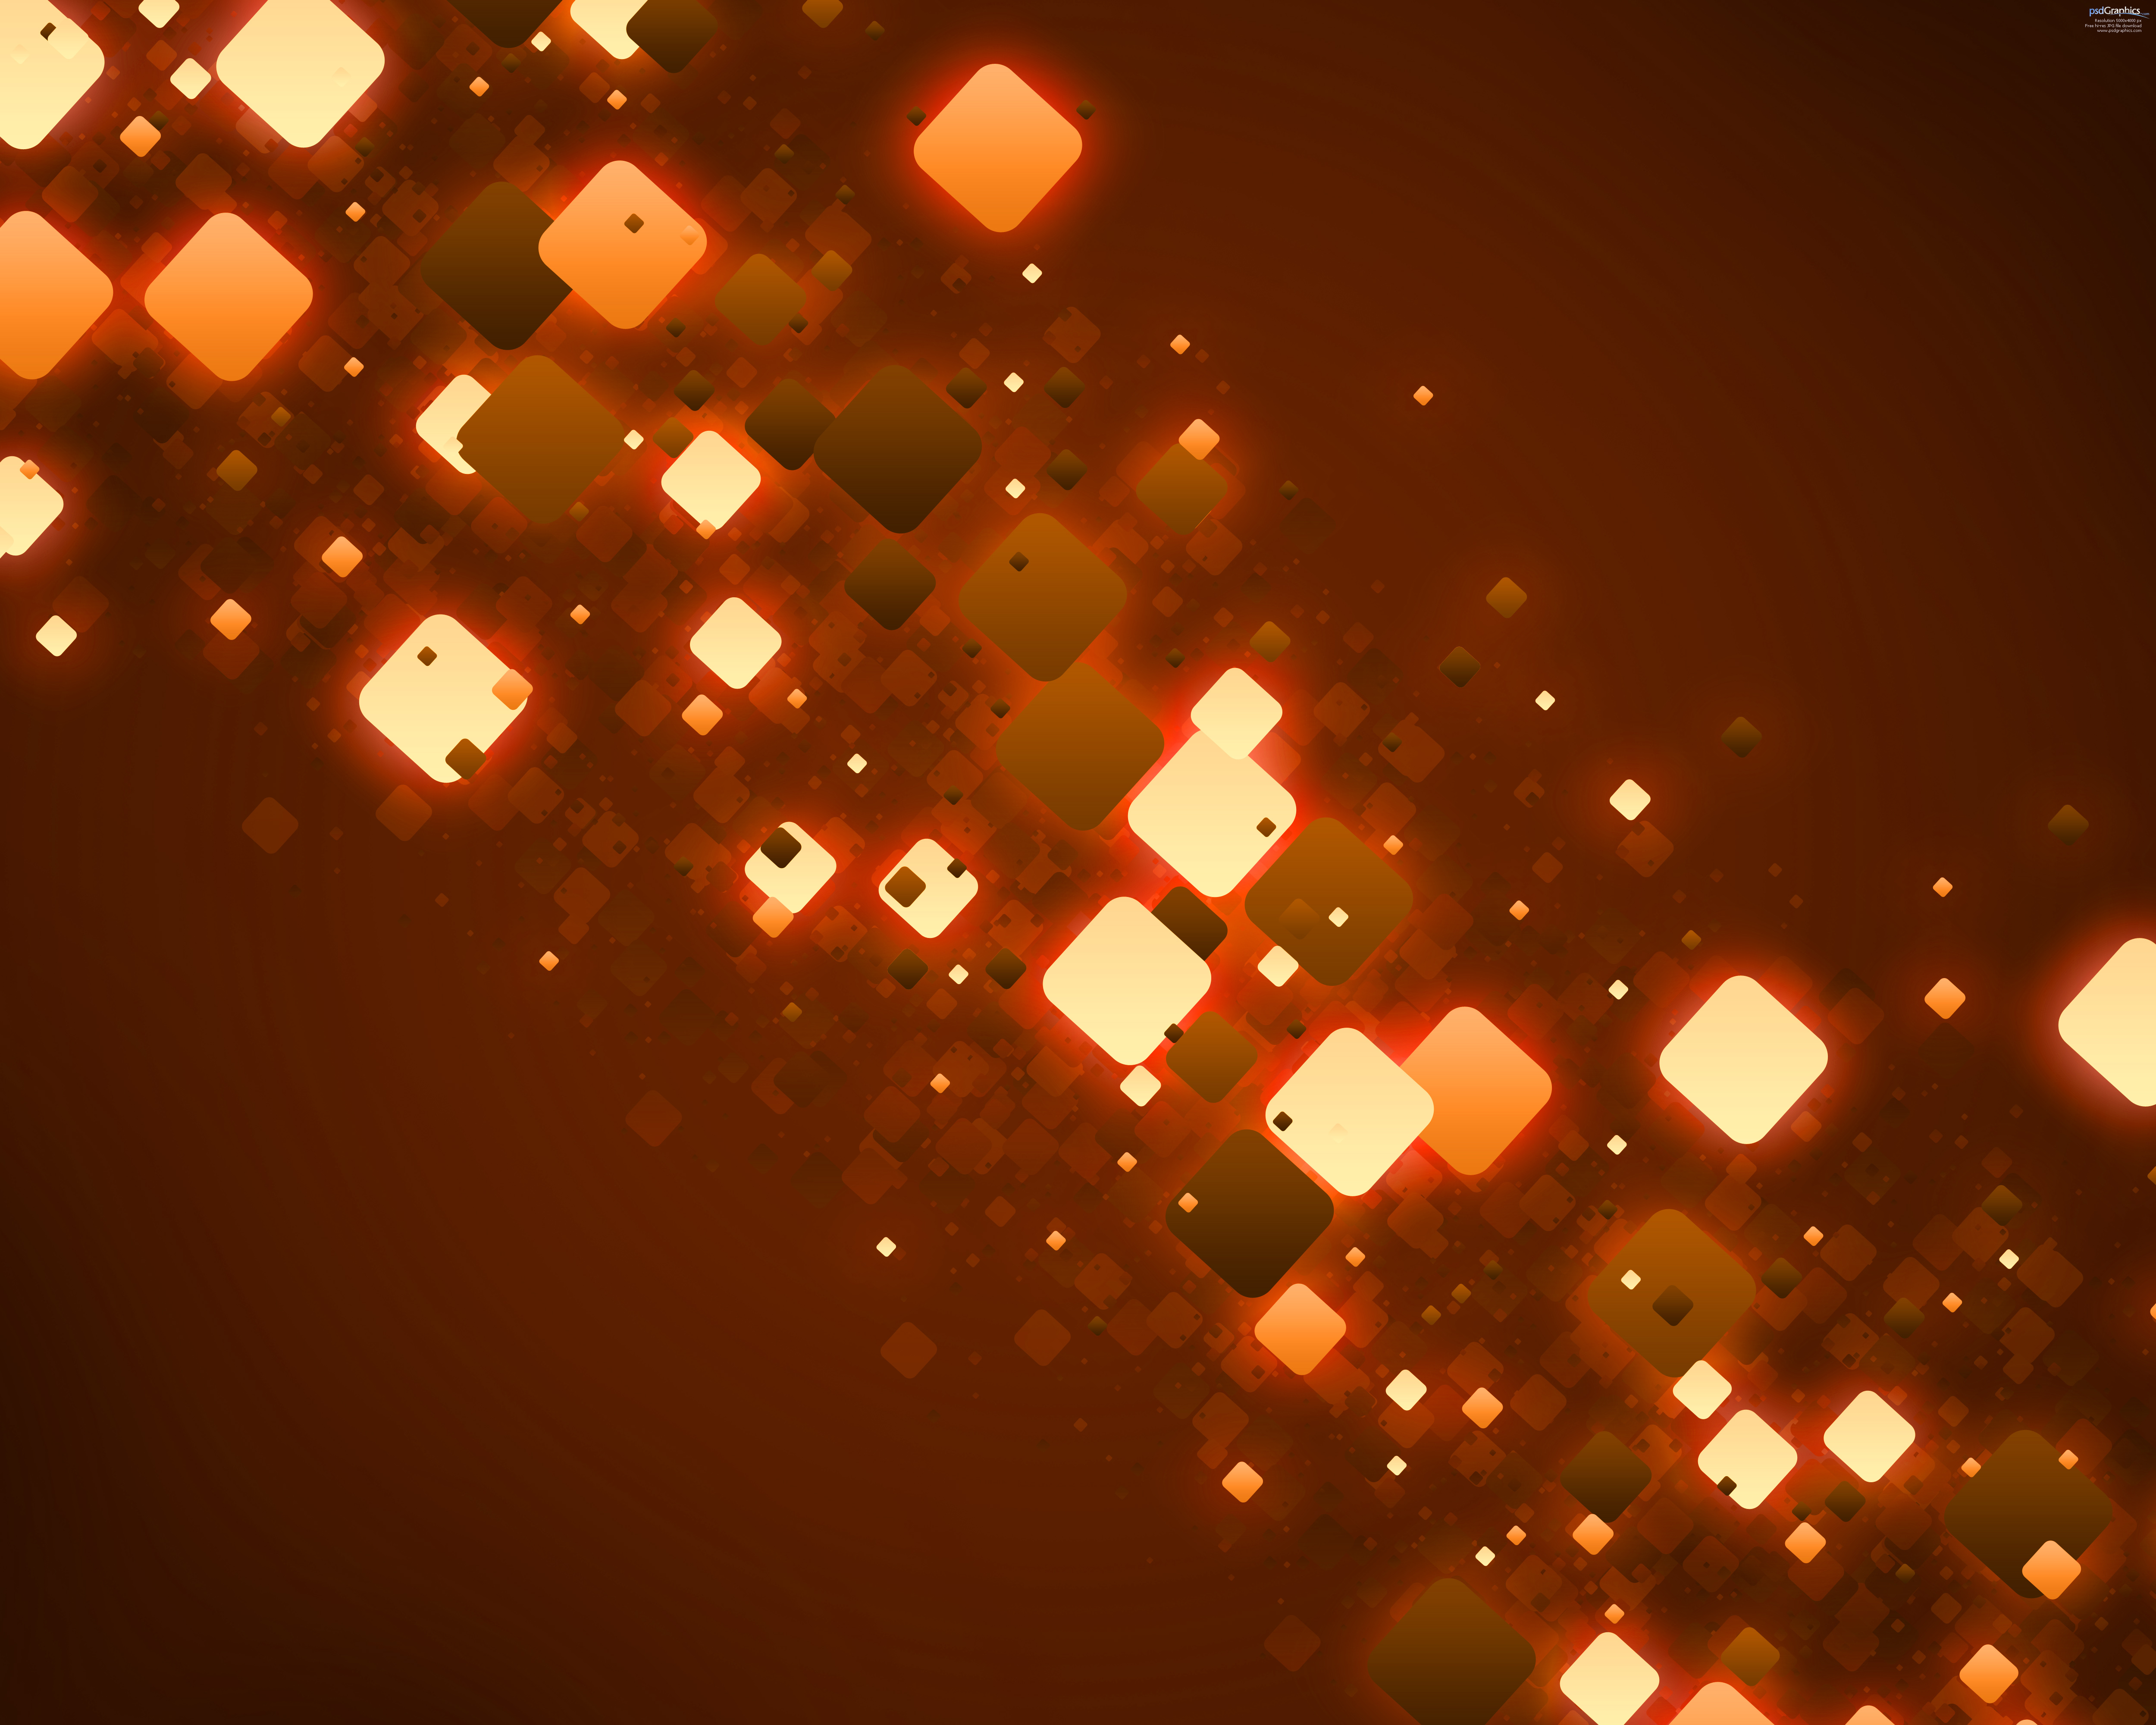
background, shades of brown, square, diamond, shapes, shimmer, glitter, glow, floating, orange, light, red, lighting, night, amber, sky, photography, space, pattern, light fixture, city